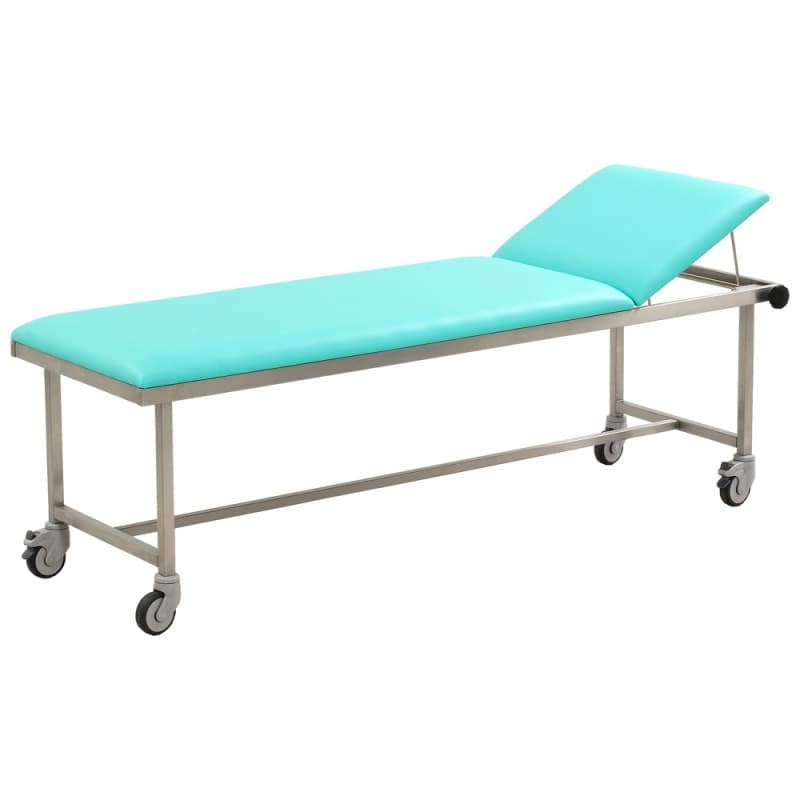
MRI Transport Table with Side Rails, total width: 79.5 cm | birch
Product overview With mobile frame Two-part lying surface 2 or 4 lockable castors Optionally available with side rails Available with various dimensions and colours MRI Transport Table, High-Quality CrNi Steel This MRI transport table from AGA is made of high-quality materials, making it ideal for use in the MRI area. Even the smallest parts, like screws, are made of stainless steel and the easy-to-use headrest adjustment mechanism is great for optimally positioning the patient during transportation and during the exam. This mobile exam table is available as different variations based on width and side rails. Should you need a height other than the standard 65 cm on this MRI table, simply contact our customer service to order a table with a different height at no additional charge . Quality Made in Germany 36 month warranty Maintenance free Replacement parts delivered for at least 10 years Product Details MRI table with mobile frame Available with various widths and side rails Frame material: CrNi steel Screws and adjustment mechanism made of stainless steel 4 castors with 100 mm diameter Variations without side rails: 2 castors can be locked Variations with side rails: 4 castors can be locked Continuously adjustable headrest via clamp rod mechanism (+40°) Two-part lying surface Available widths: 65 and 80 cm Optionally including side rails Dimensions of rotatable side rails: 80 x 25 cm (L x W) Total table width incl. side rails: 795 or 975 mm For the Following MRI Systems 3T: mMR, Prisma, Prisma FIT, Sectra, Skyra, Skyra FIT, Trio, VERIO, Verio Dot 1.5T: Aera, Amira, Avanto, Avanto Dot, Avanto Fit, Espree, Essenza, Essenza Dot, Sonata, Symphony, Vision Harmony (1T), C! (0.35T), Concerto (0.2T) AGA High-Quality Upholstery Material This MRI transport table has specially optimised padding that is composed of various foam sections with various thicknesses. This provides higher patient comfort due to the softer sections, while simultaneously retaining robustness and padding longevity due to the harder sections.
Brand: Orange Medical
Category: Business & Industrial > Medical > Medical Furniture > Examination Chairs & Tables > Examination Tables > Manual Examination Tables